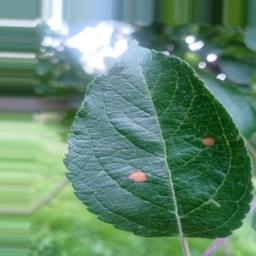
Label: Alternaria